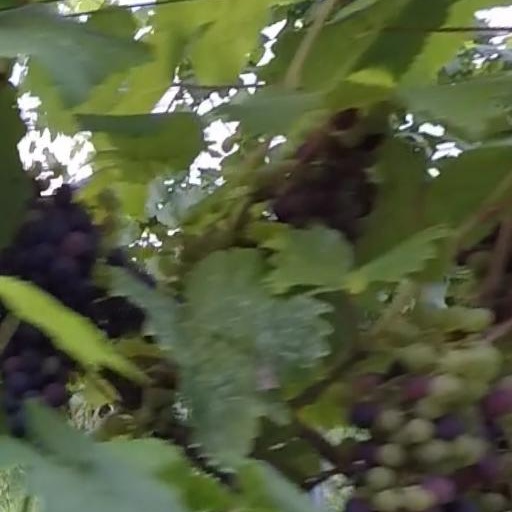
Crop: grape